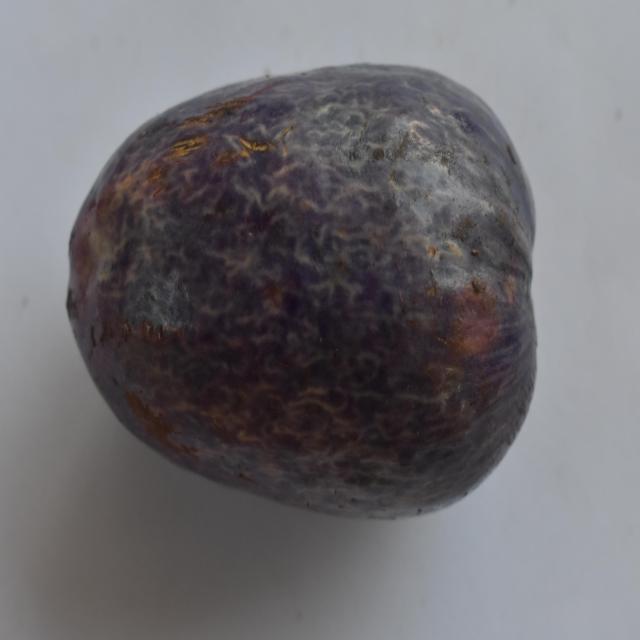
Plum grade: unaffected